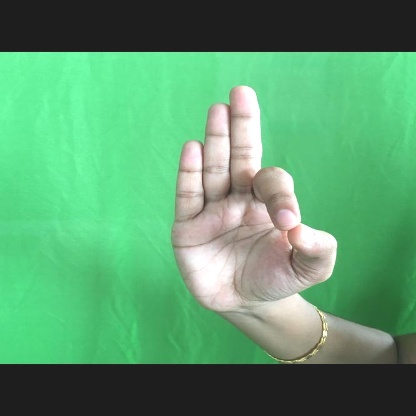
Mudra: Aralam